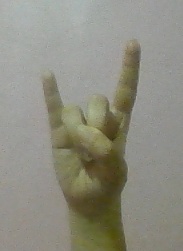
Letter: la